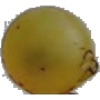
Label: white_grape